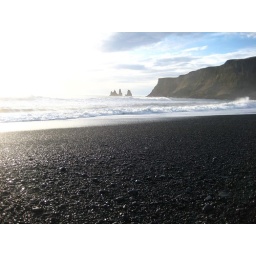
Black sand beach and hobbit houses in Vik, Iceland